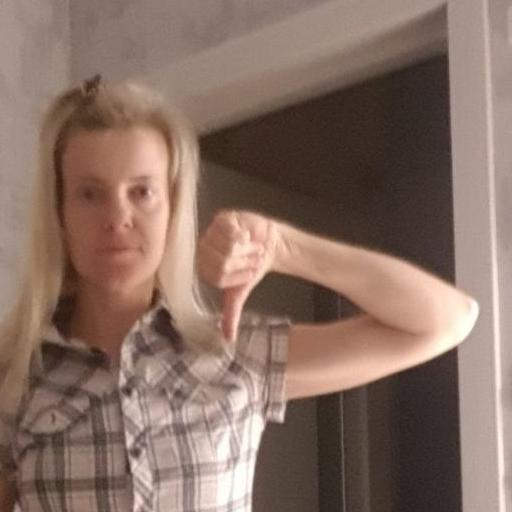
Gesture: dislike